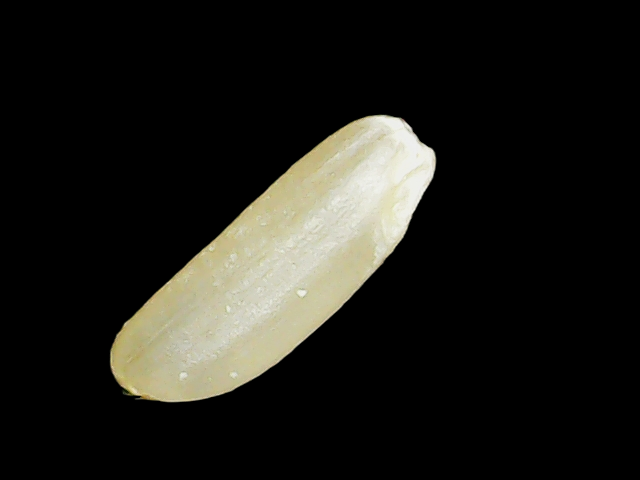
Rice variety: Binadhan12